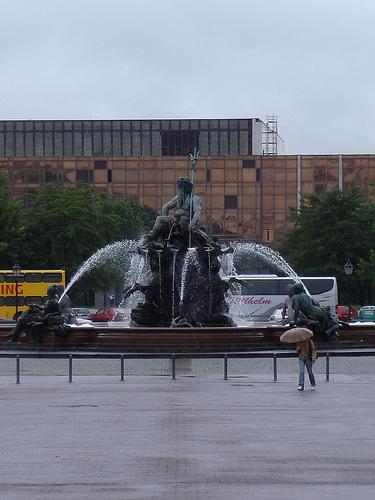
Weather: rain or strom